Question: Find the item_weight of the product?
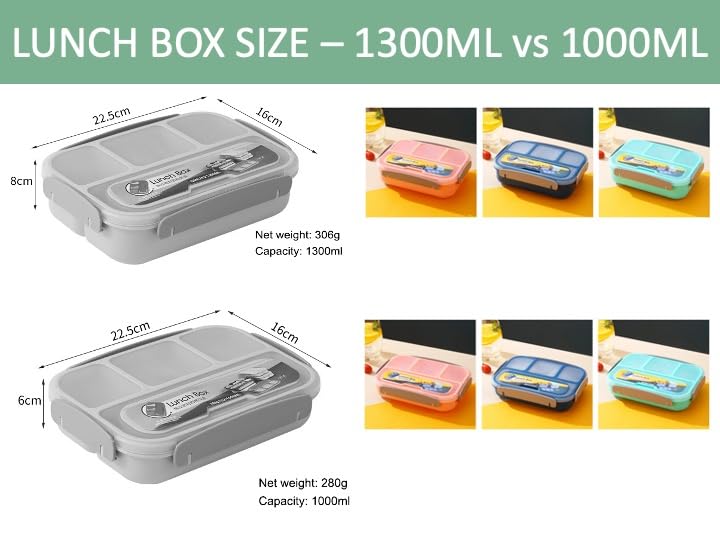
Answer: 306.0 gram